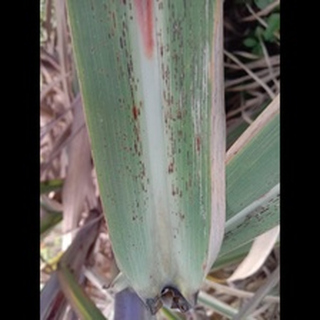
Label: sugarcane_rust